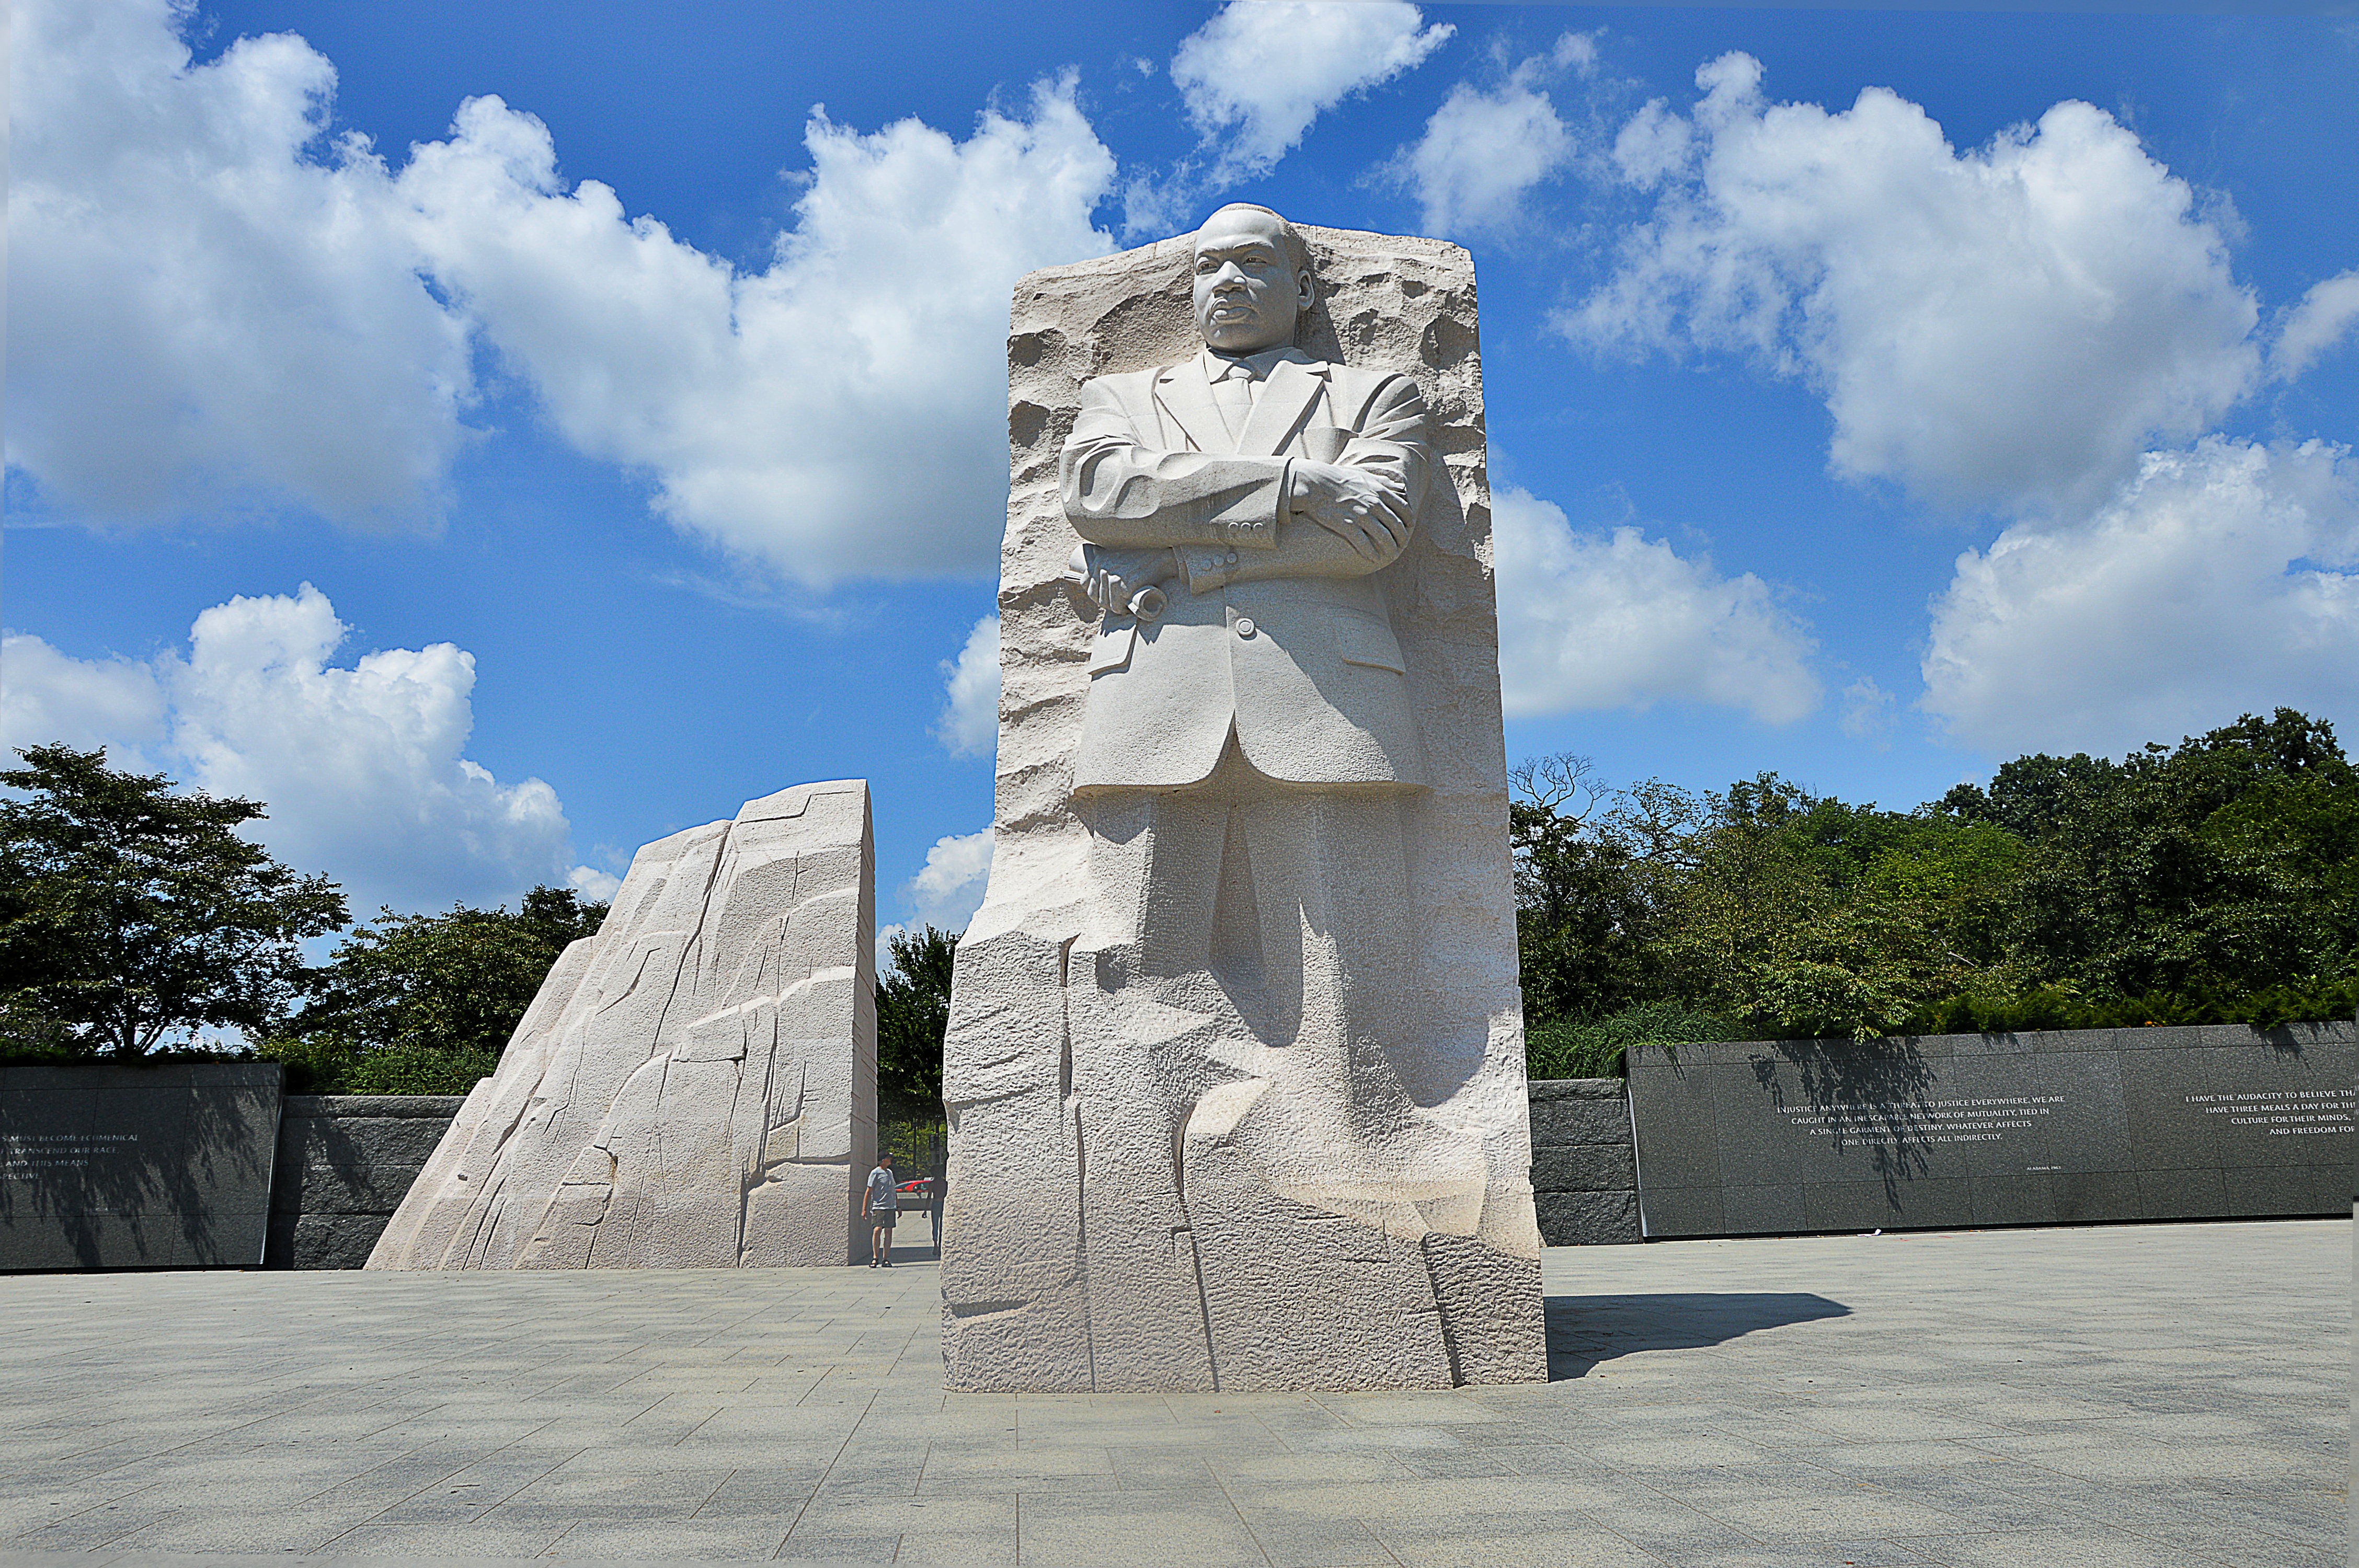
sand, rock, architecture, monument, vacation, statue, usa, landmark, blue, tourism, places of interest, sculpture, memorial, art, temple, ruins, monolith, ancient history, martin luther king, washinton